Allan Octavian Hume

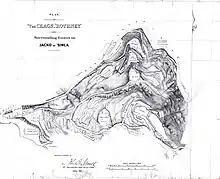
Map of the Crags and Rothney Castle, Shimla (1872)

During his career in Etawah, he built up a personal collection of bird specimens, however the first collection that he made was destroyed during the 1857 rebellion. After 1857 Hume made several expeditions to collect birds both on health leave and where work took him. He was Collector and Magistrate of Etawah from 1856 to 1867 during which time he studied the birds of that area. Around 1867 he transferred about 2500 specimens from his collection to a museum in Agra. His most systematic work however began after he moved to Shimla. He later became Commissioner of Inland Customs which made him responsible for the control of of coast from near Peshawar in the northwest to Cuttack on the Bay of Bengal. He travelled on horseback and camel in areas of Rajasthan to negotiate treaties with various local maharajas to control the export of salt, and during these travels he took note of the birdlife.